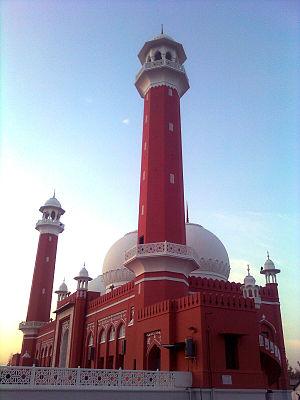
Le district de Rawalpindi est une subdivision administrative de la province du Pendjab au Pakistan. Il est constitué autour de la ville de Rawalpindi, quatrième plus grande du pays et ancienne capitale du pays. Il jouxte le territoire fédéral d'Islamabad, capitale du pays.